Logothete

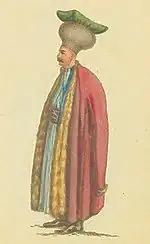
A Wallachian Logothete, 1827.

The title was also borrowed in the internal organization of the medieval Romanian countries, Moldavia and Wallachia. In Moldavia, the Great Logothete ("mare logofăt") was the chief minister of the prince and head of the chancellery, while in Wallachia, he was the second-most senior member of the prince's council, after the ban.